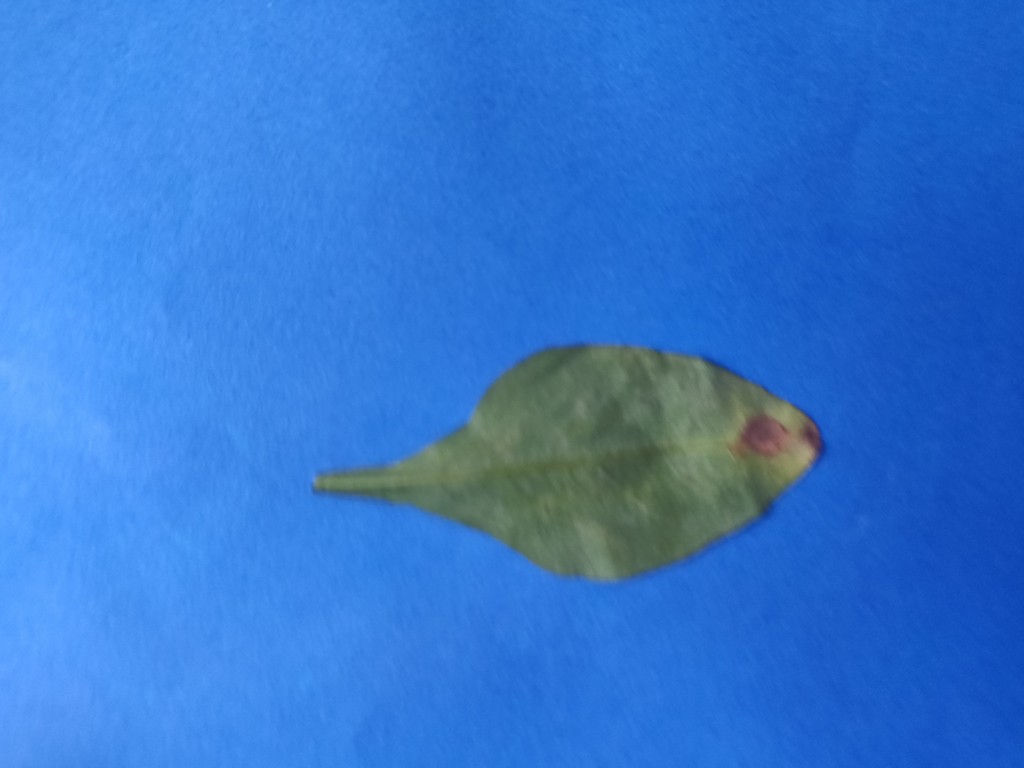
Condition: Unhealthy
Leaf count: single
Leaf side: back